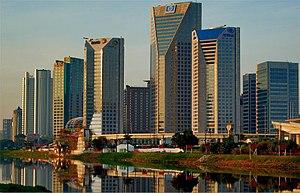
Le Centro Empresarial Nações Unidas ou CENU est un ensemble immobilier situé à São Paulo au Brésil, construit de 1996 à 2012.
Le Brésil, en forme longue la république fédérative du Brésil, est le plus grand État d’Amérique latine. Le Brésil est le cinquième plus grand pays de la planète, derrière la Russie, le Canada, les États-Unis et la Chine. Avec une superficie de 8 514 876 km², le pays couvre près de la moitié du territoire de l'Amérique du Sud, partageant des frontières avec l'Uruguay et l'Argentine au sud, le Paraguay au sud-sud-ouest, la Bolivie à l'ouest-sud-ouest, le Pérou à l'ouest, la Colombie à l'ouest-nord-ouest, le Venezuela au nord-ouest, le Guyana au nord-nord-ouest, le Suriname et la France au nord, soit la plupart des pays du continent sauf le Chili et l'Équateur. Le pays compte une population de 209 millions d'habitants. Ancienne colonie portugaise, le Brésil a pour langue officielle le portugais alors que la plupart des pays d'Amérique latine ont pour langue officielle l'espagnol.
Le Brésil est la neuvième économie mondiale avec un PIB de 1 960 milliards de dollars en 2019.